Ayers Rock (band)

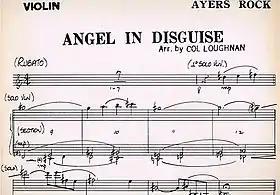
Manuscript of the violin part of "Angel in Disguise" from "Beyond"

Cowan was later a member of Kevin Borich Express, Ian Moss Band and Renée Geyer Band before pursuing a solo music career. Georgie Fame's album "No Worries" (1988) included Ayers Rock alumni Loughnan, Doyle, and Dunlop. McGuire died in July 1989 of a brain tumour. During the late 1980s, Hogg formed The Rhythm Snakes with Clayton Black on drums, Howie Smallman on harmonica, and Bob Thorne on guitar. In 1989, Hogg assembled a studio band to record a solo album with Thorne, Mark Alderman on harmonica, Ian Ironside on drums, Bob Patient on piano, and Bernie Payne on saxophone. Steve Hogg died on 20 July 1990 and his album, "Various Fools & Vices", was released in 1992.